Metz-Ville station

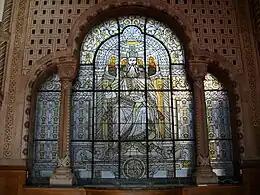
The station's stained-glass depiction of Emperor Charlemagne (1908).

The railway station is a 350-metre-long neo-Romanesque building built between 1905 and 1908 by German architect Jürgen Kröger, assisted by the architects Jürgensen and Bachmann, as well as by the sculptor Schirmer. It was built in the pale grey stoneware of Niderviller, in marked contrast to the other buildings of the city, which are mainly built in yellow limestone. Because of the swampy soil of the area, the station and its water tower are built on 3,034 foundation piles which run from ten to seventeen metres deep, made from the system of reinforced concrete which had just been developed by the French engineer François Hennebique.